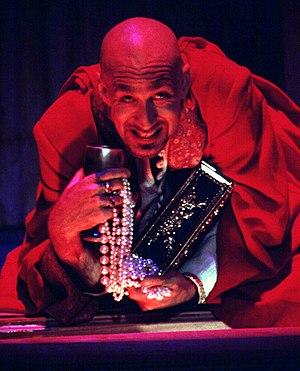
Volpone ou Le Renard est une comédie du dramaturge anglais Ben Jonson, représentée pour la première fois à Londres en 1606.